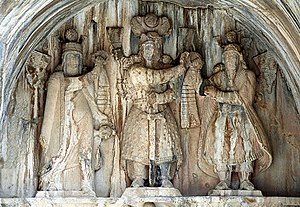
Sassaniderne / Historie / Anden gyldne periode (498-622)
Khosrau 2.s hule i Taq-e Bostan. Til højre modtager Khosrau det kongelige diadem fra Ahura Mazda, mens Anahita til venstre også tilbyder et diadem.
Sassanideriget eller sassaniderne er rækken af iranske konger, som regerede det tredje iranske rige fra 224 e.Kr. til 651. Dynastiet mistede magten, da den sidste sassanidiske shah, Yazdegerd 3., led nederlag efter 14-års kamp for at fordrive det tidlige kalifat, som gjorde Iran til det første muslimske rige.